Magic City (TV series)

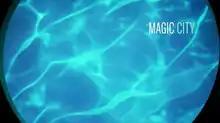

Magic City is an American drama television series created by Mitch Glazer for the Starz network. The pilot episode previewed on Starz March 30, 2012, and premiered April 6, 2012. Starz renewed the series for an eight-episode second season on March 20, 2012, and canceled it August 5, 2013, after two seasons.